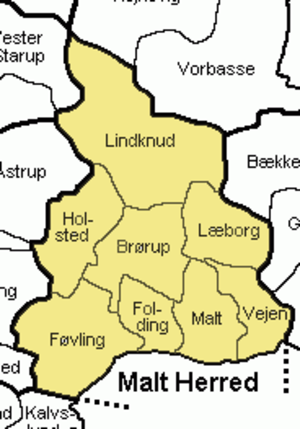
Malt Herred
Malt Herred er herred i Ribe Amt.